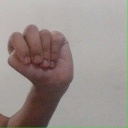
अक्षर: ठ